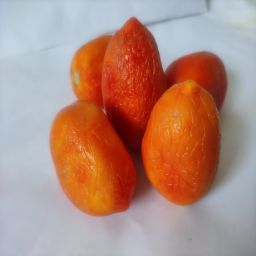
Crop: Tomato
Quality: Old